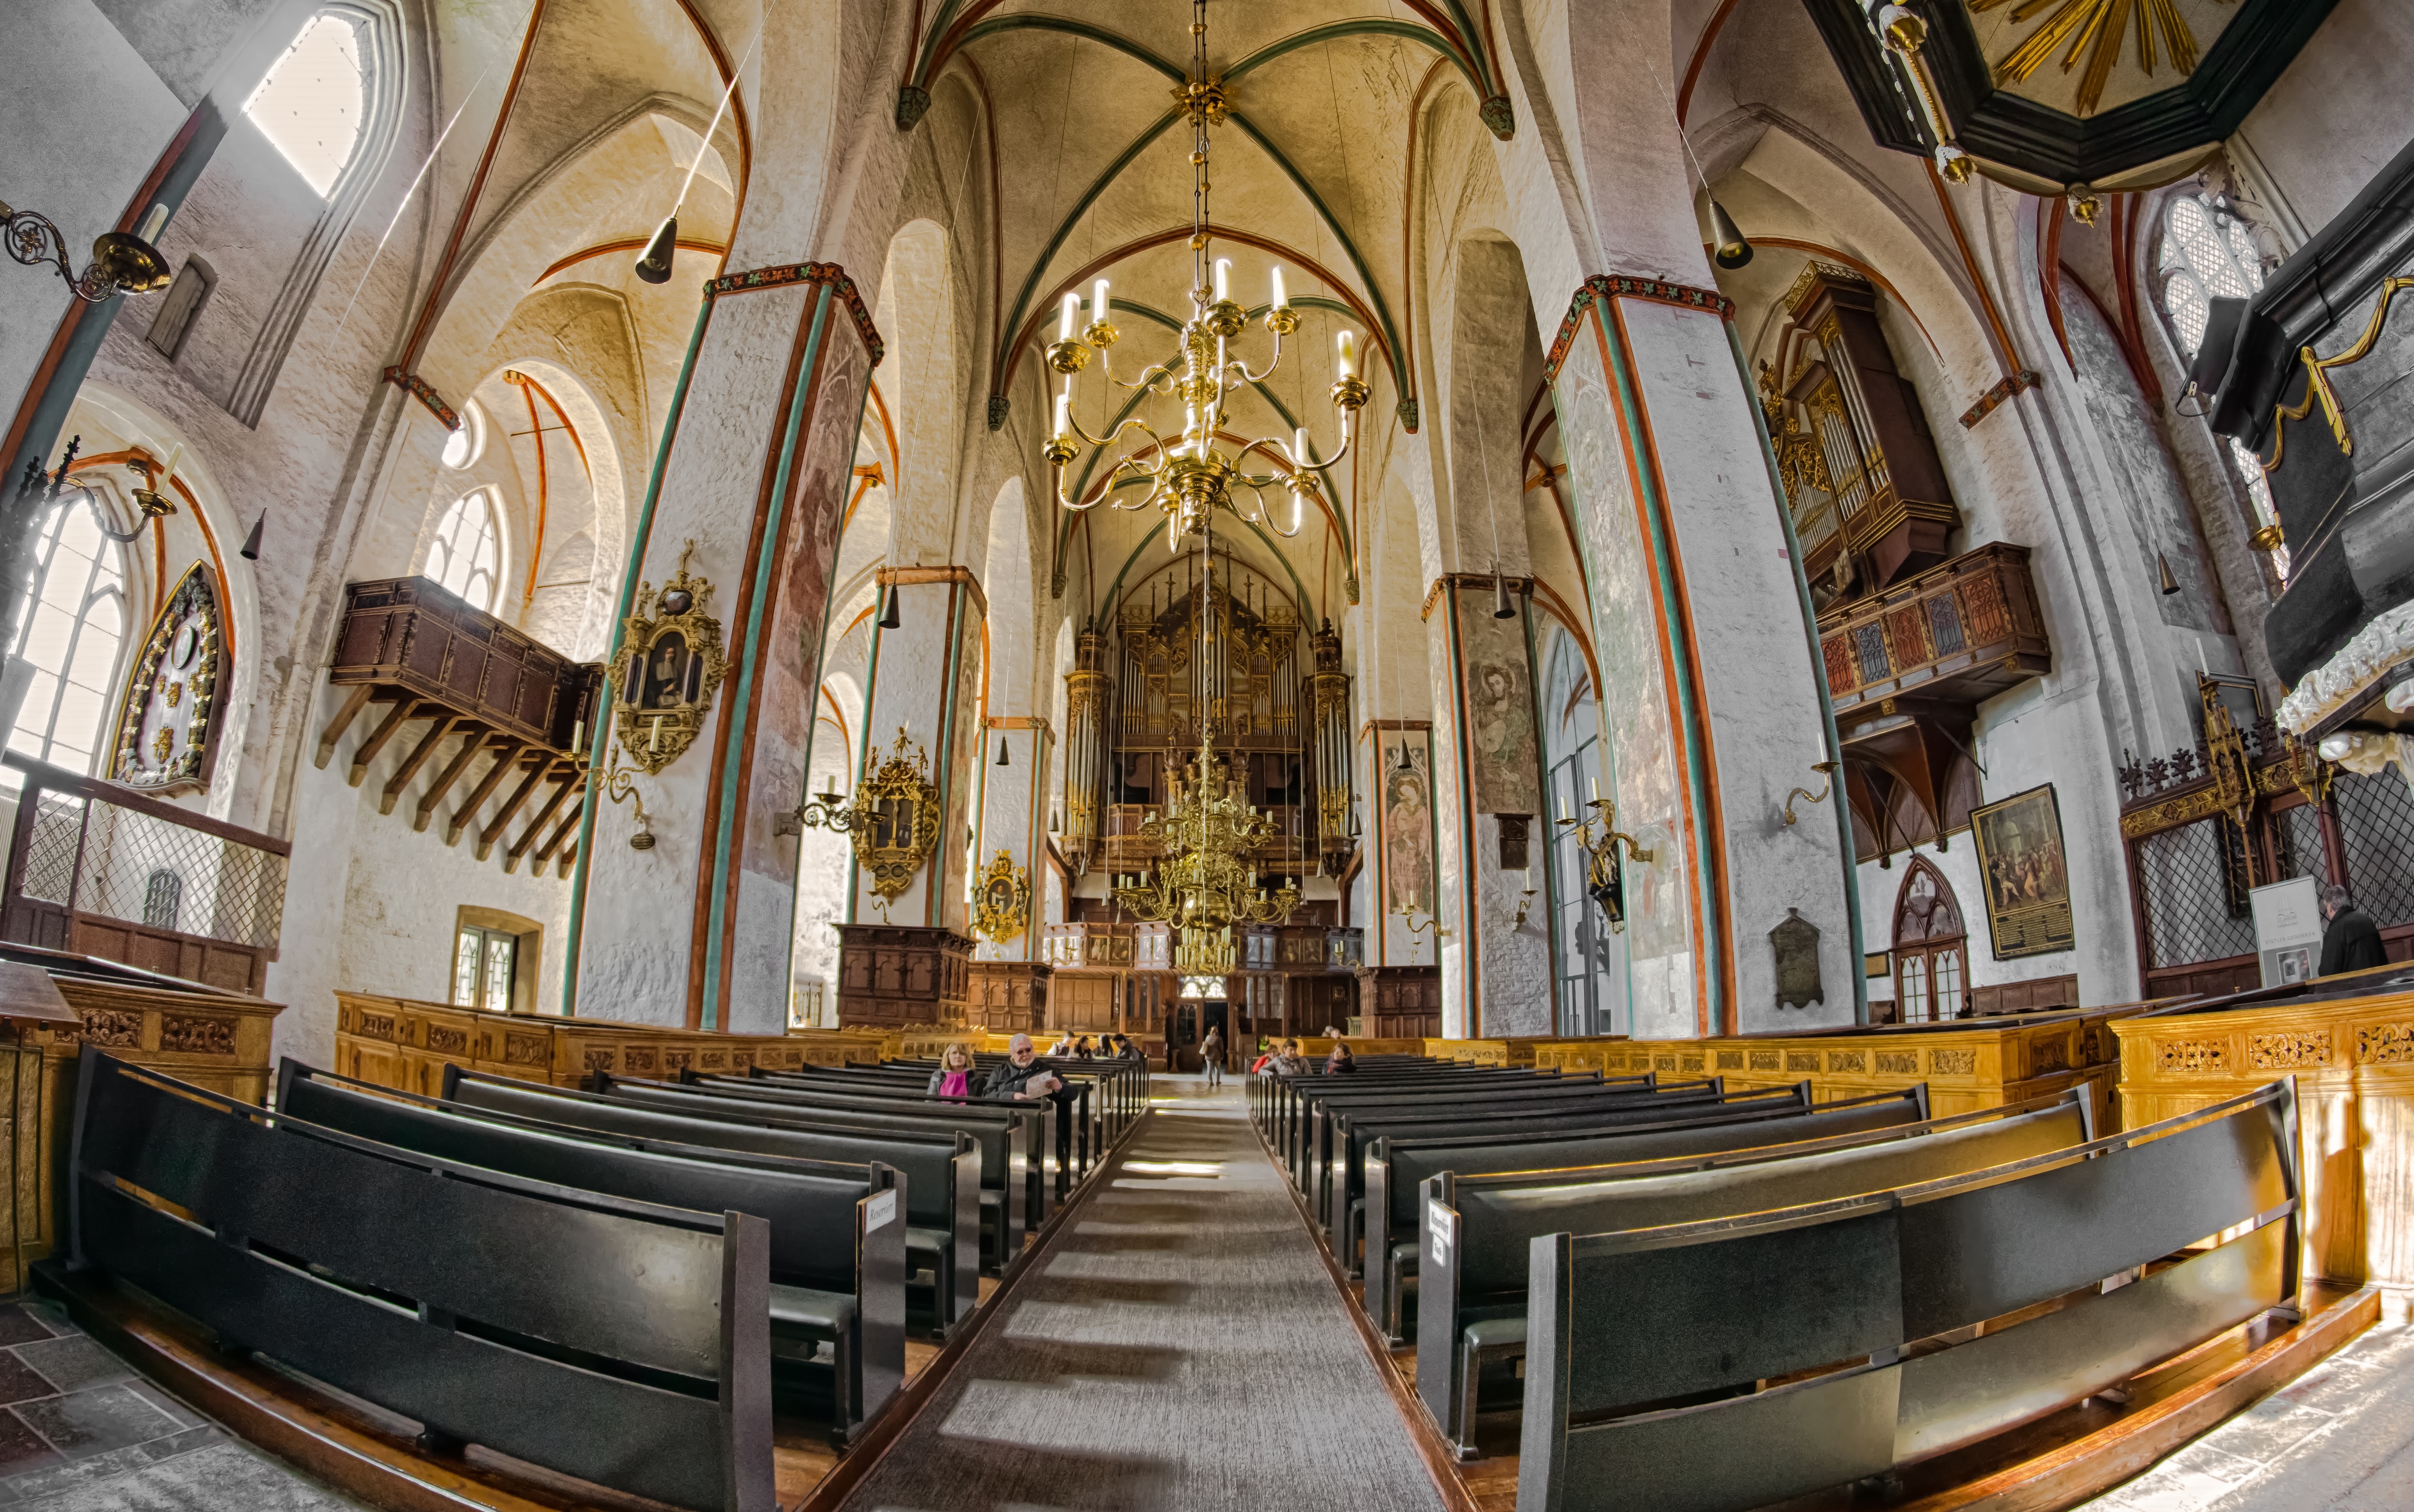
church, cathedral, chapel, place of worship, pray, faith, synagogue, basilica, god, lubeck